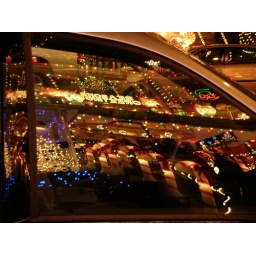
holiday lights reflected in car windows